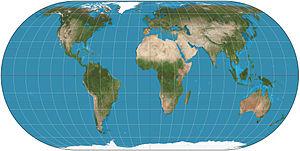
Le Dessous des cartes ou DDC est une émission éducative hebdomadaire créée en 1990 et diffusée sans interruption sur La Sept puis sur la chaîne de télévision franco-allemande Arte depuis 1992. Elle a pour but de traiter un sujet de géopolitique et de géographie principalement par le biais de cartes géographiques. Elle a été présentée par le géographe et géopolitologue Jean-Christophe Victor jusqu'à sa mort en 2016, qui en prépare le contenu avec l'aide du Laboratoire d'études prospectives et d'analyses cartographiques, dont il était le fondateur et le principal actionnaire.
La projection Eckert IV est une projection du globe pseudo cylindrique de surface égale présenté par Max Eckert en 1906. La longueur de la ligne polaire est la moitié de celle de l'équateur, et les lignes de longitude sont des portions d'ellipses.
Cette liste recense différentes méthodes de projection cartographique.